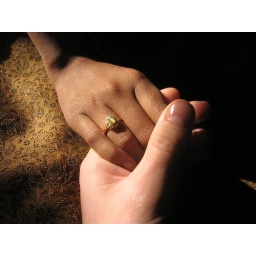
Emily's ring has a pale green cat's eye surrounded by small diamonds all set in 18 carat yellow gold.